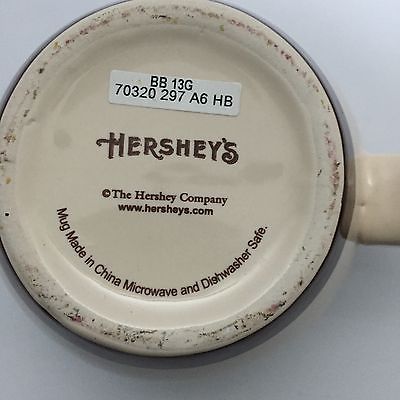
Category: mug